Dhodha

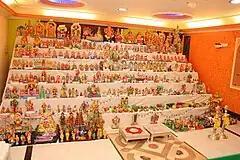
"Dhodha navratri" depicting various forms of Hindu deities worshiped for 9 days and in 10th day in is dashera

Dhodha is a festival in Navratri dedicated to the worship of Hindu saurastra deity Shakti. The word "dhodha" is song. the is savrastrian trik or tretli. During these nine nights and ten days, nine forms of Shakti/Devi are worshipped. The 10th day is commonly referred to as Vijayadashami or "Dussehra."